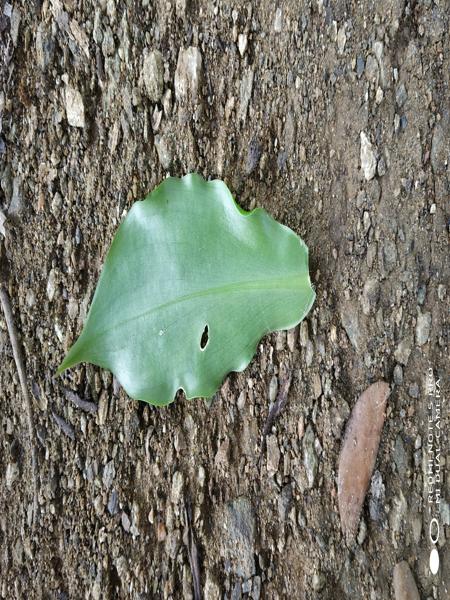
Plant: Insulin